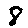
Label: 8